Larisa Gershtein

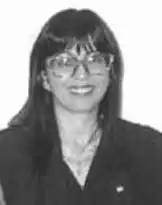

Larisa Gershtein (20 August 1951 – 9 December 2023) was a Soviet-born Israeli activist, singer and politician. She served as Deputy Mayor of Jerusalem from 1993 to 2003. She founded the Bulat Okudzhava Foundation in Israel and was Chairman of the Committee for the Defense of Democracy and Human Rights.